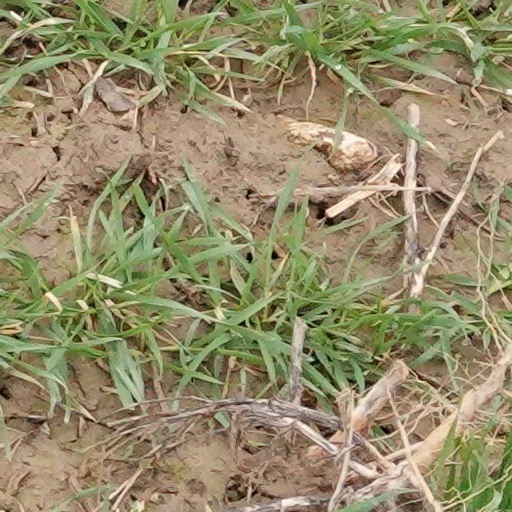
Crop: wheat